Moesdorf

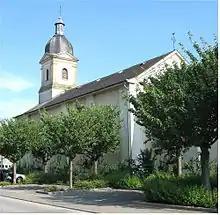
The church in Moesdorf

Moesdorf is a small town in the commune of Mersch, in central Luxembourg. , the town has a population of 464.